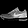
Label: Sneaker